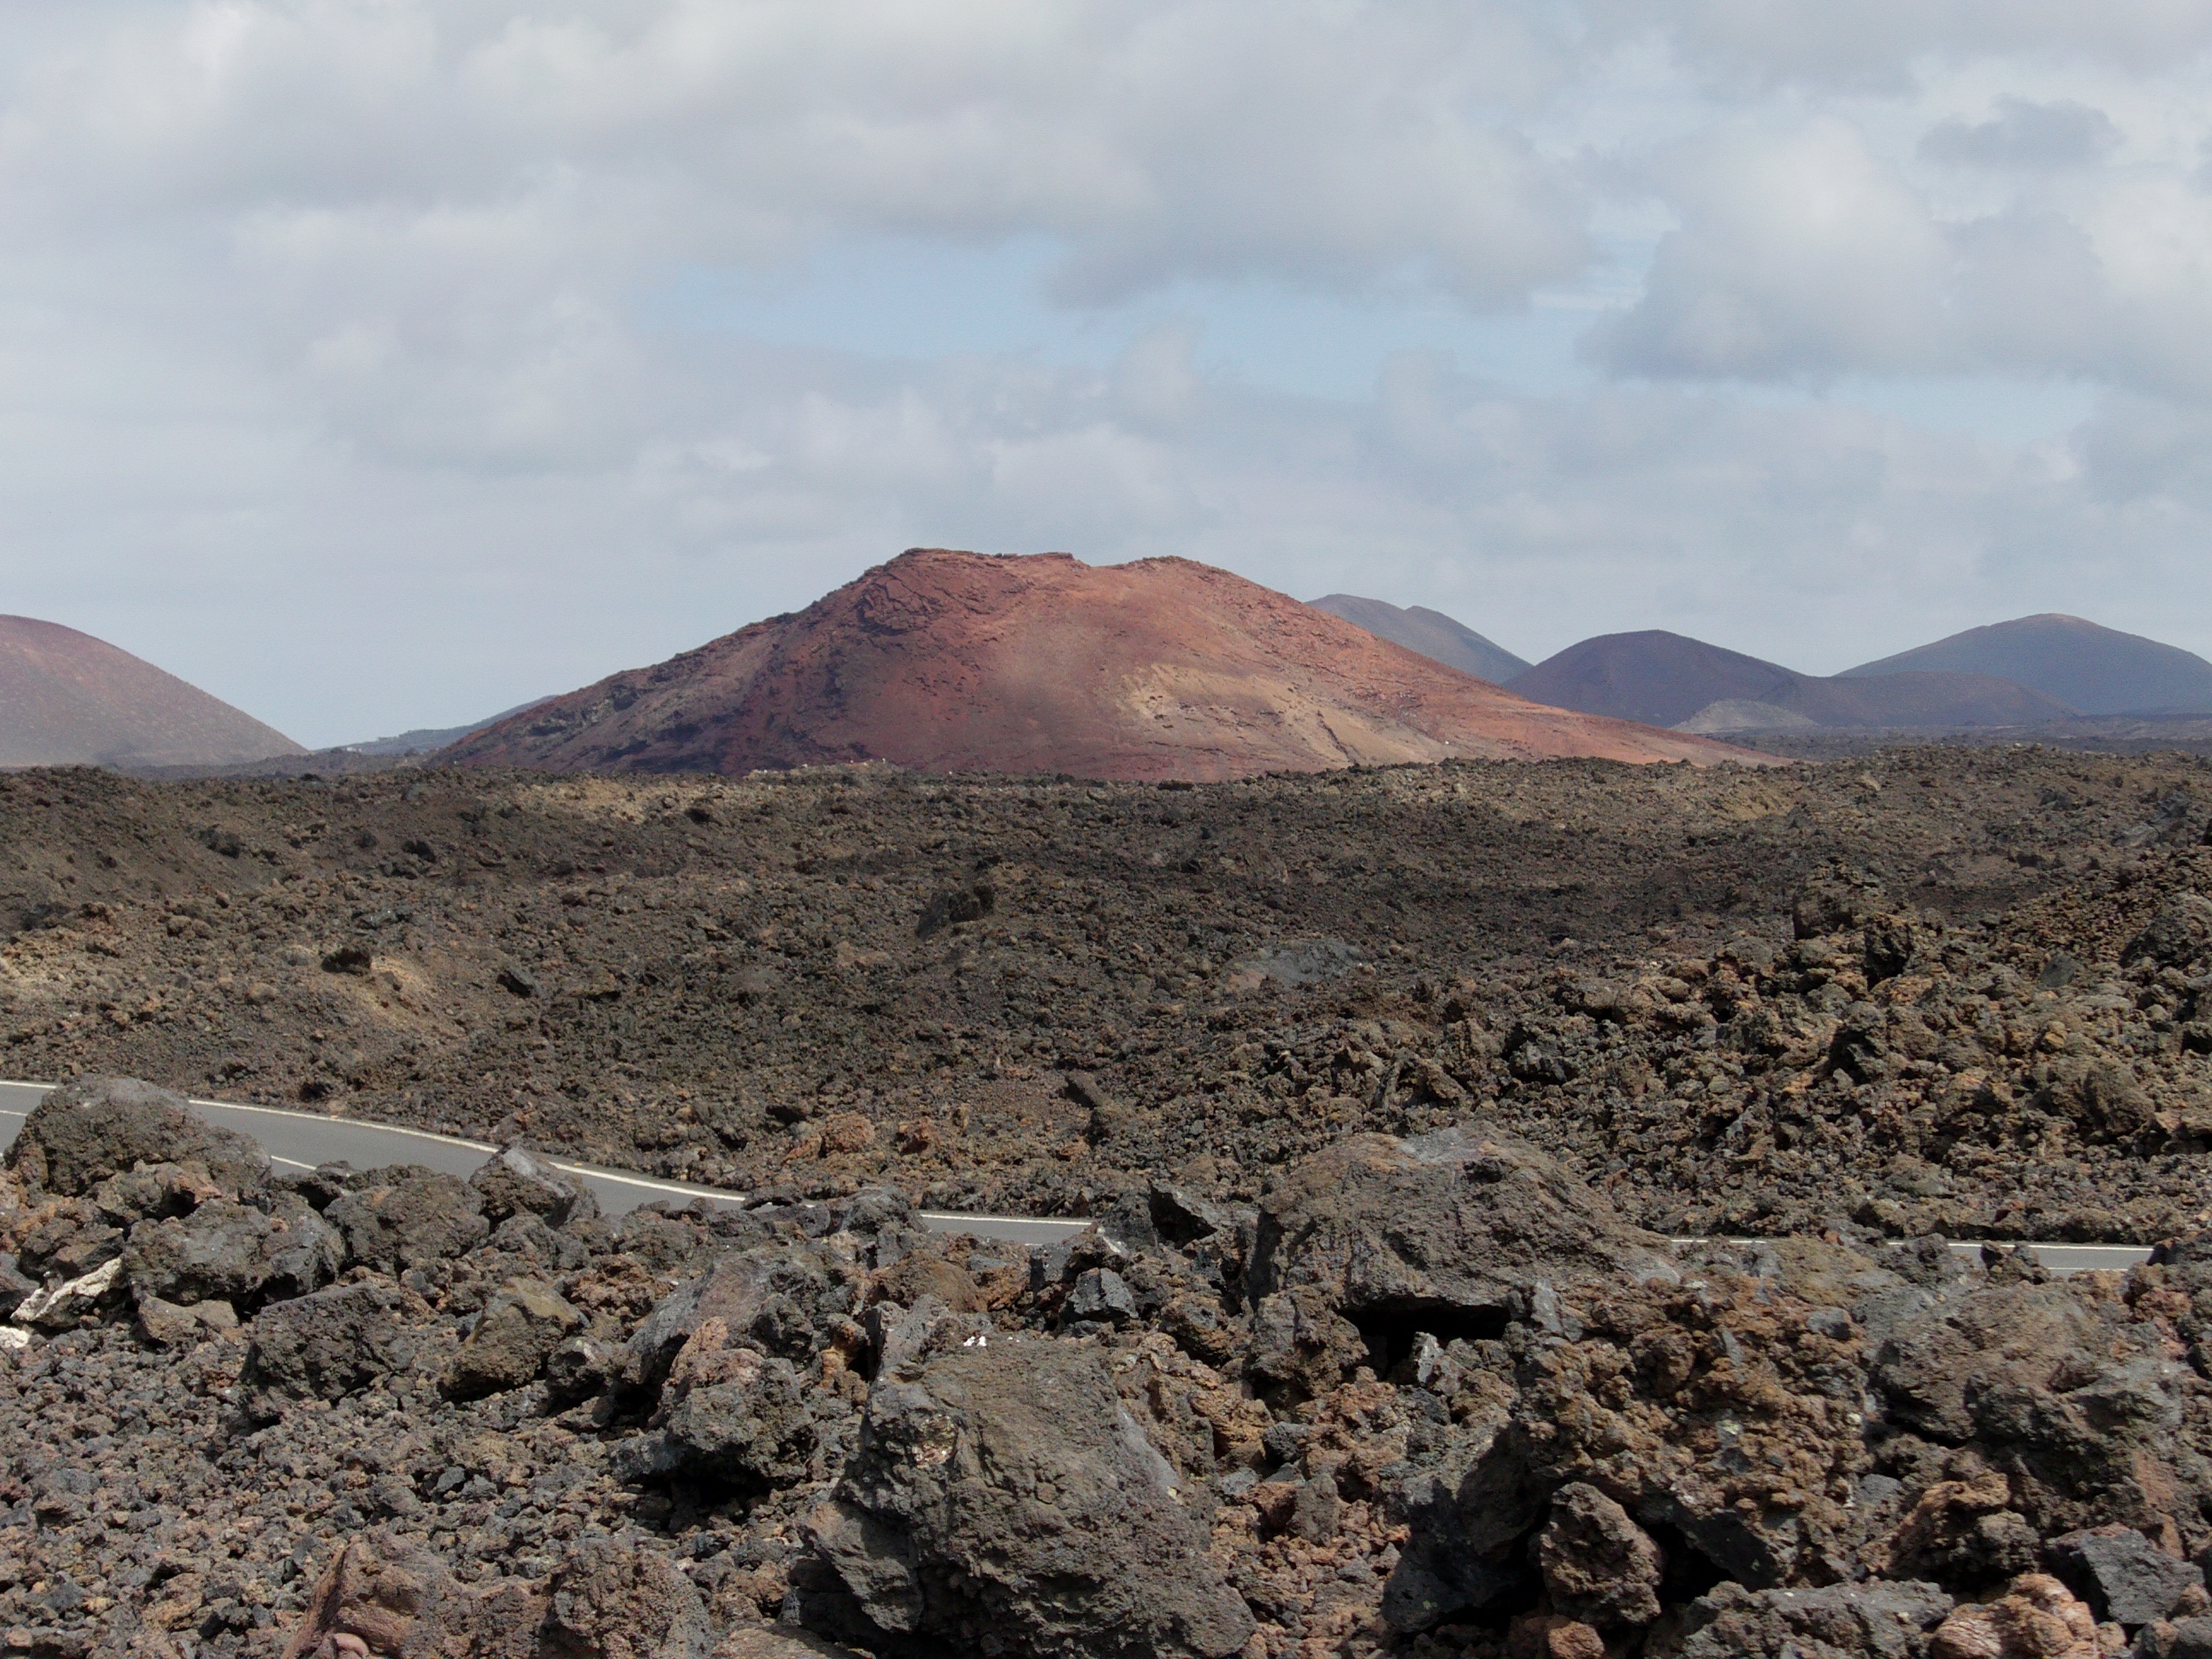
landscape, nature, rock, wilderness, mountain, hill, desert, valley, volcano, soil, ridge, geology, badlands, outlook, plateau, fell, ecosystem, volcanic, wadi, butte, canary islands, lanzarote, landform, lava field, timanfaya national park, timanfaya, natural environment, geographical feature, mountainous landforms, volcanic landform, shield volcano